Místico

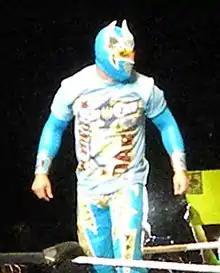
Urive as Sin Cara in June 2011

Capitalizing on Místico's popularity, CMLL created a comic book starring Místico as an urban hero. The comic reached its 50th issue in December 2007. Místico starred in the official music video for the song "Me Muero" by Spanish pop group La 5ª Estación, which was also his entrance theme during his first CMLL run. He has also appeared in two music videos for Banda Pequeños Musical. In 2009, he starred in a commercial endorsing the PAN (National Action Party) political party in Mexico.